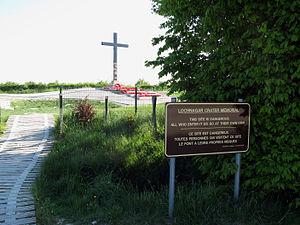
Ovillers-la-Boisselle est une commune française d'environ 450 habitants, située dans le département de la Somme en région Hauts-de-France et habitée par les Oviboissellois.